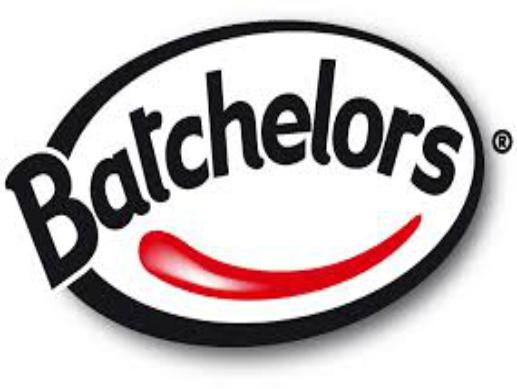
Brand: Batchelors
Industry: Food